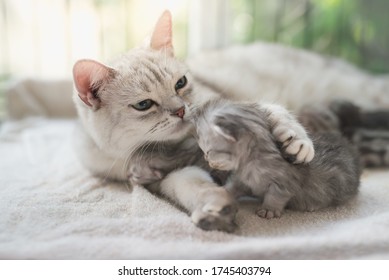
Cat breed: American shorthair